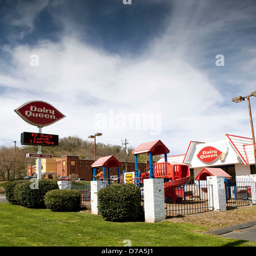
a view of a restaurant